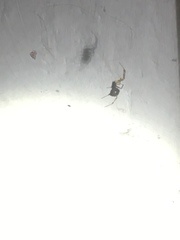
Species: Parasteatoda_tepidariorum